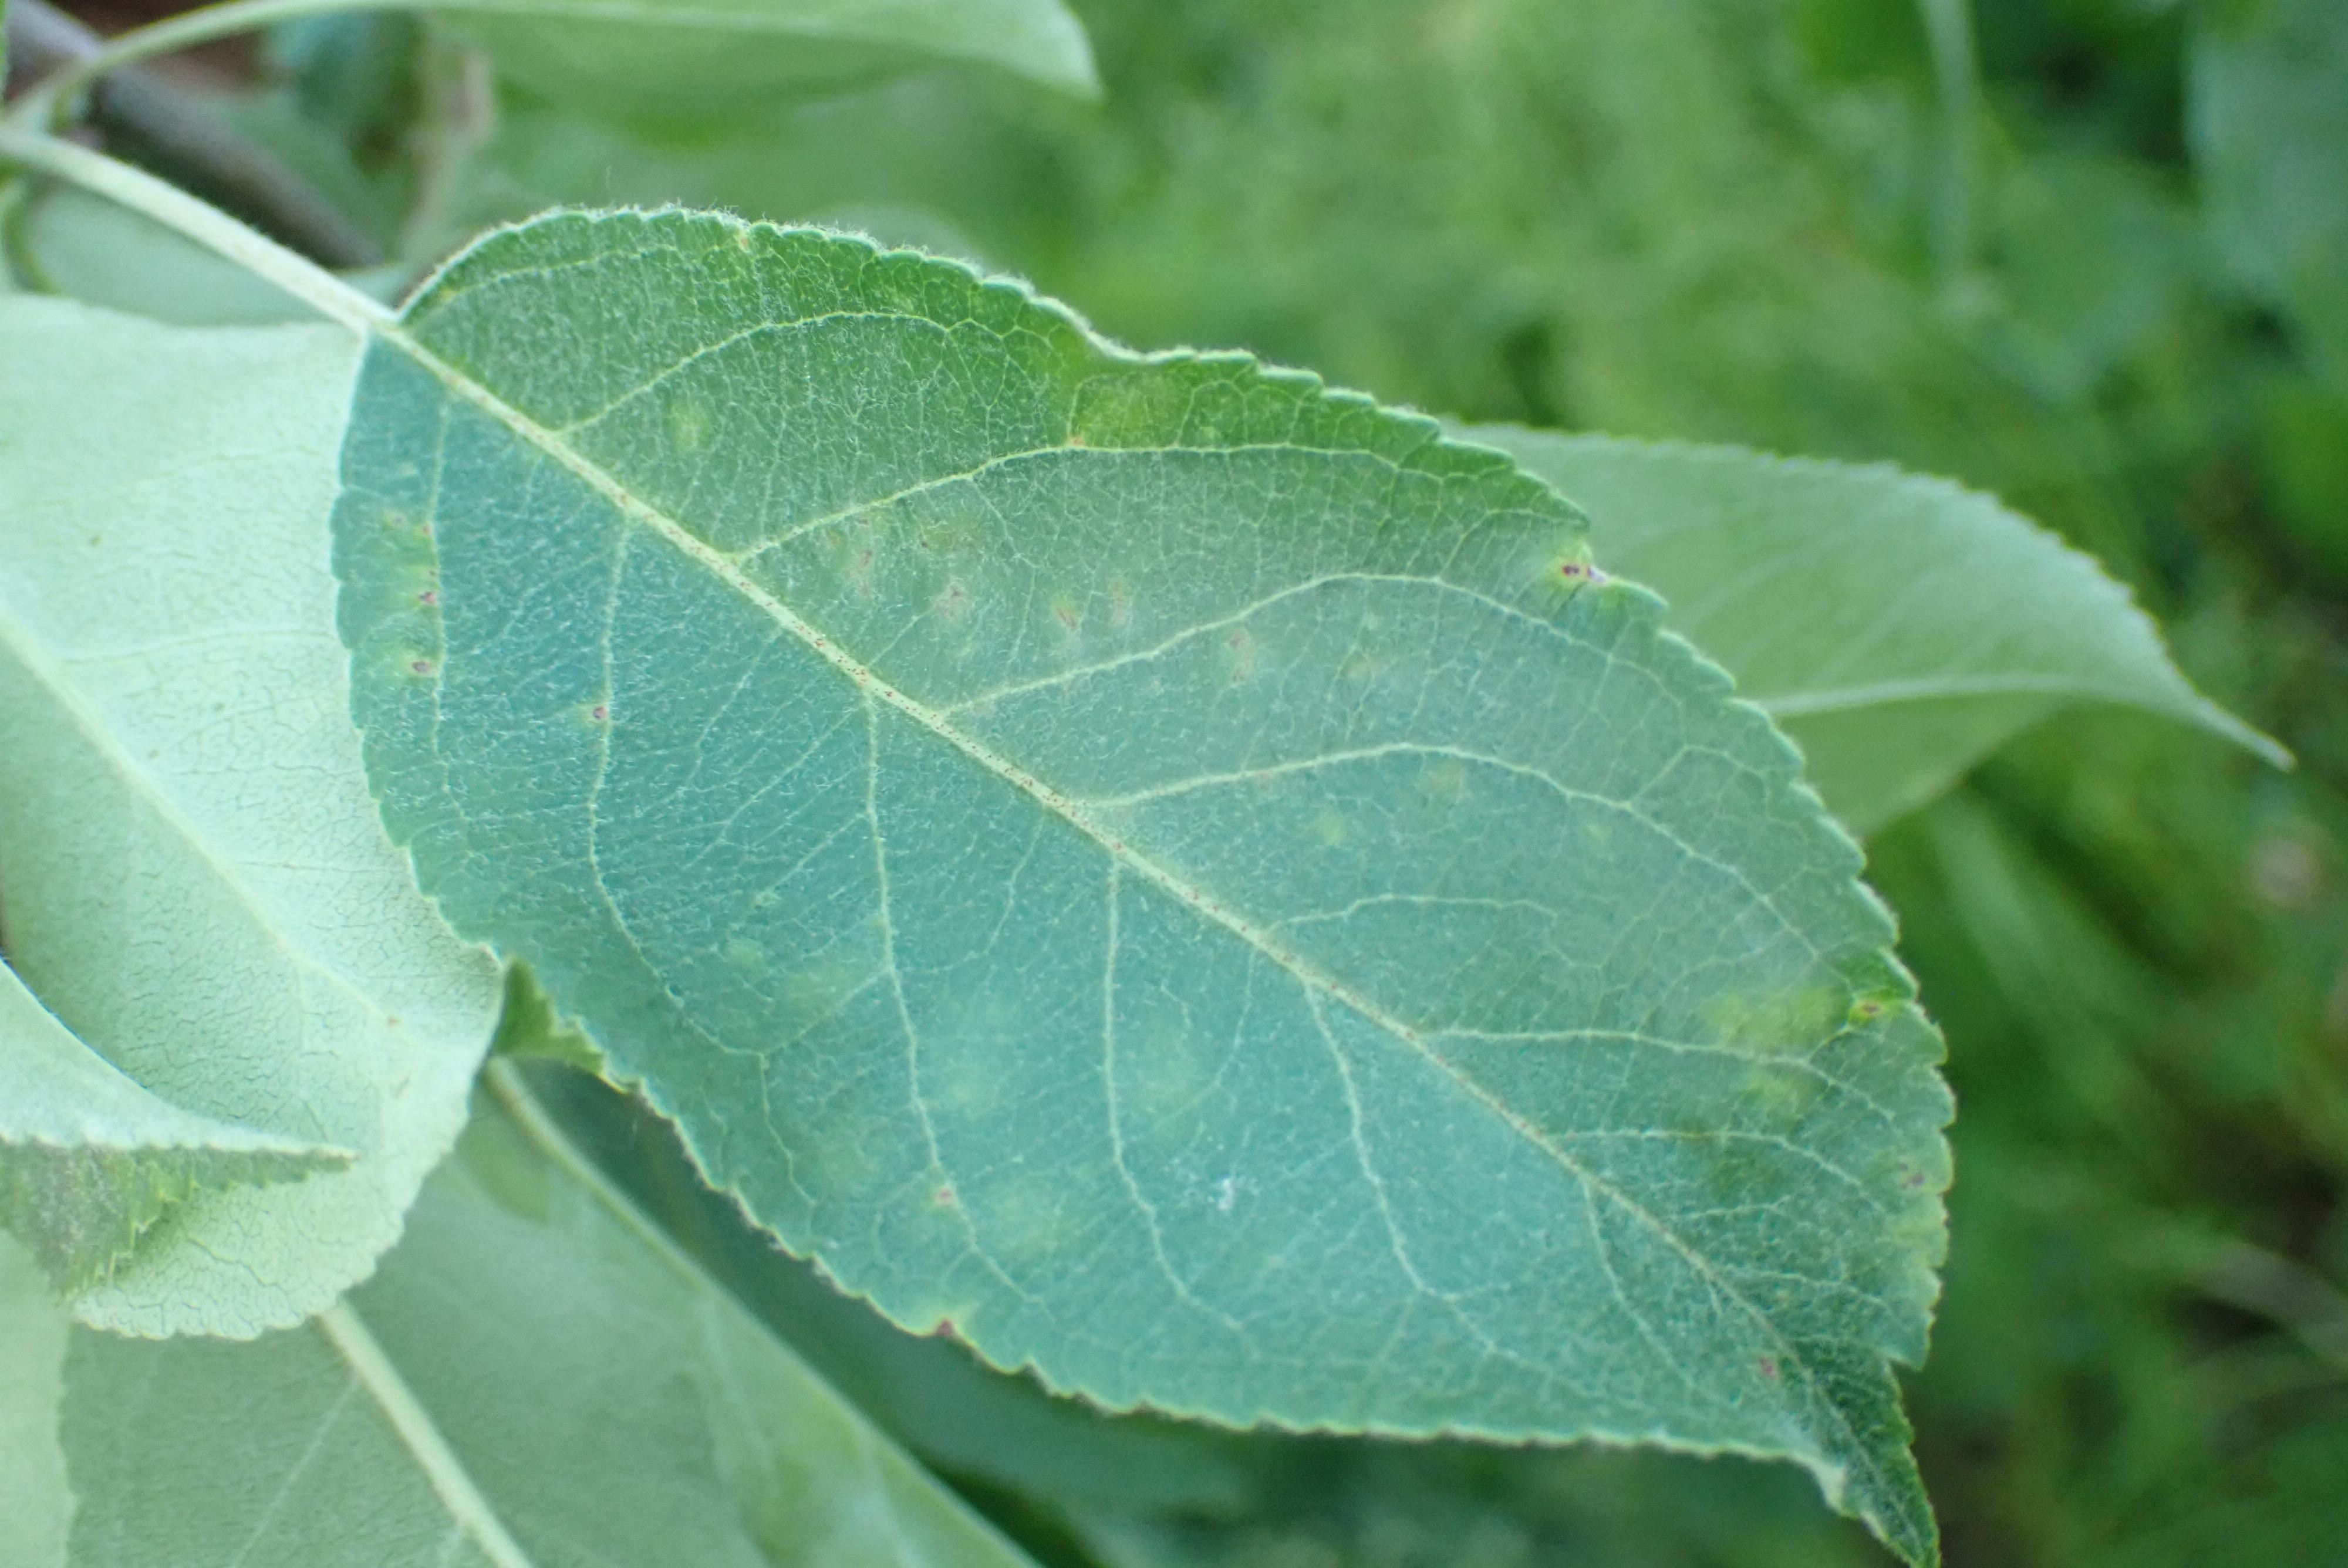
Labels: scab